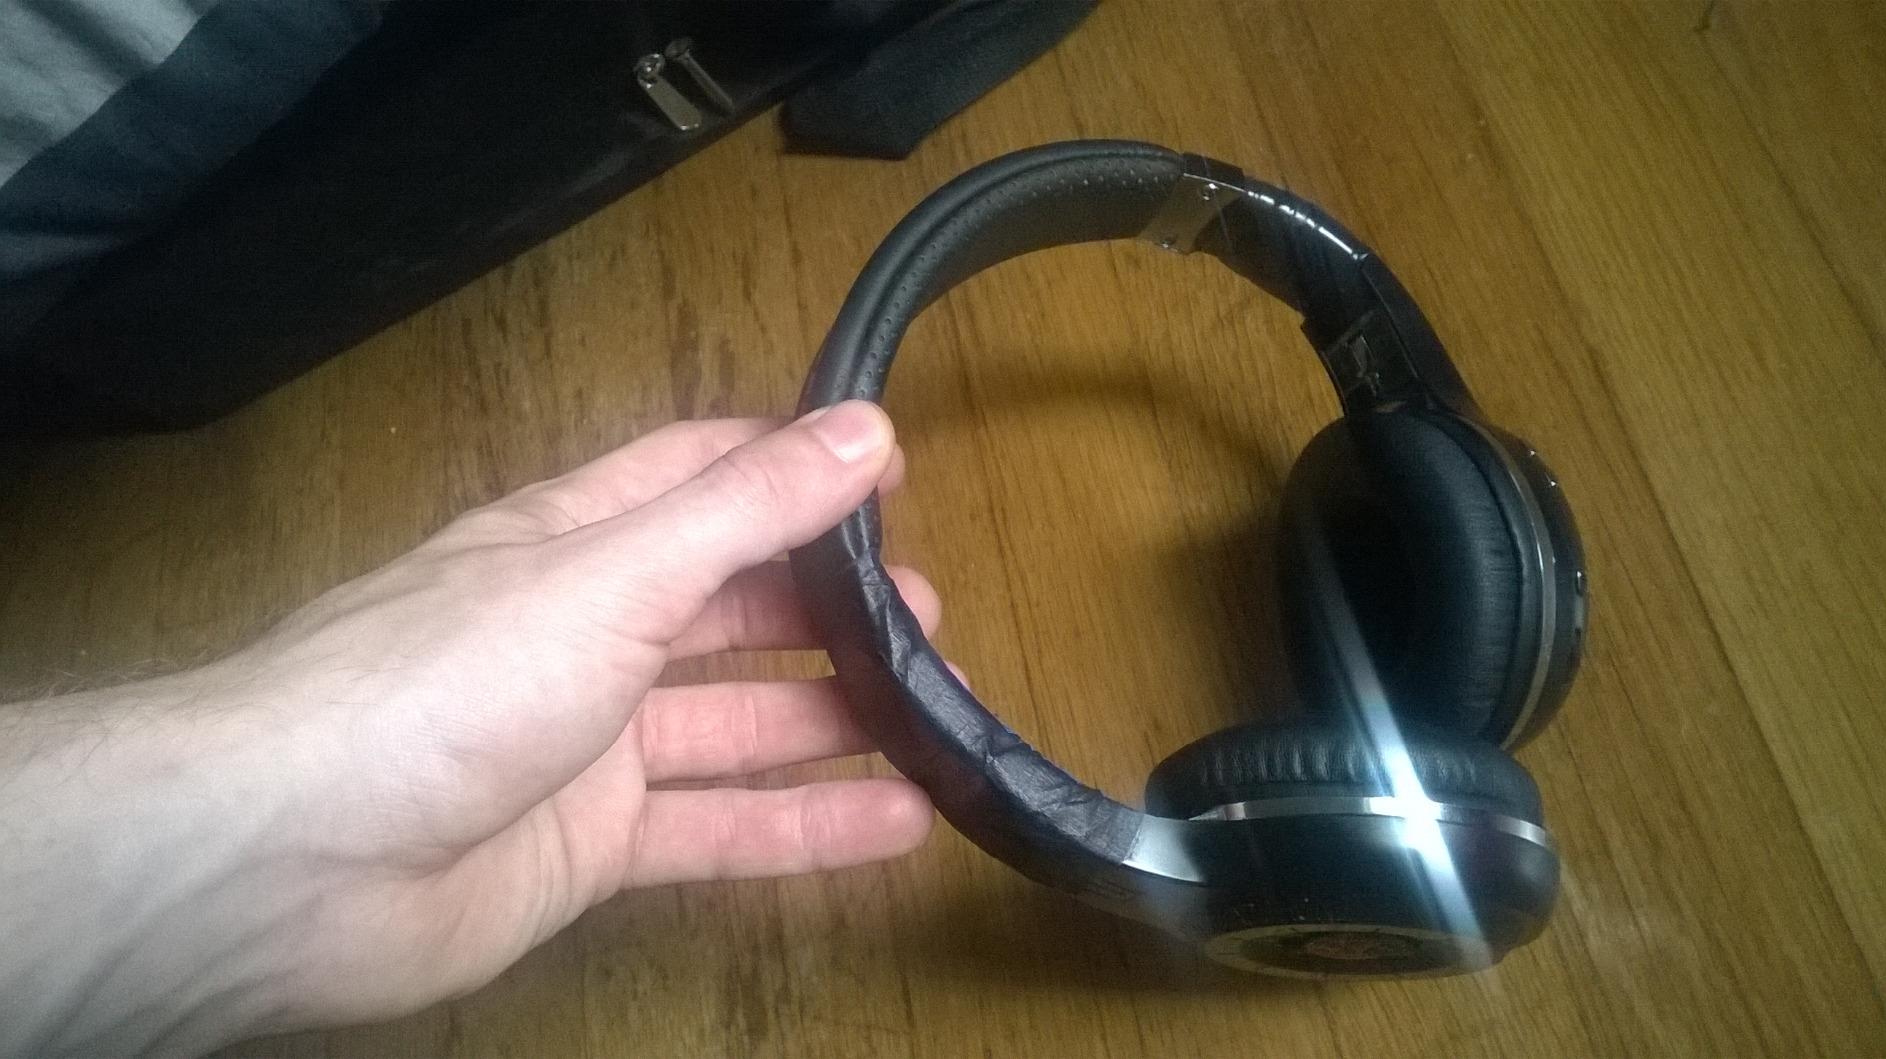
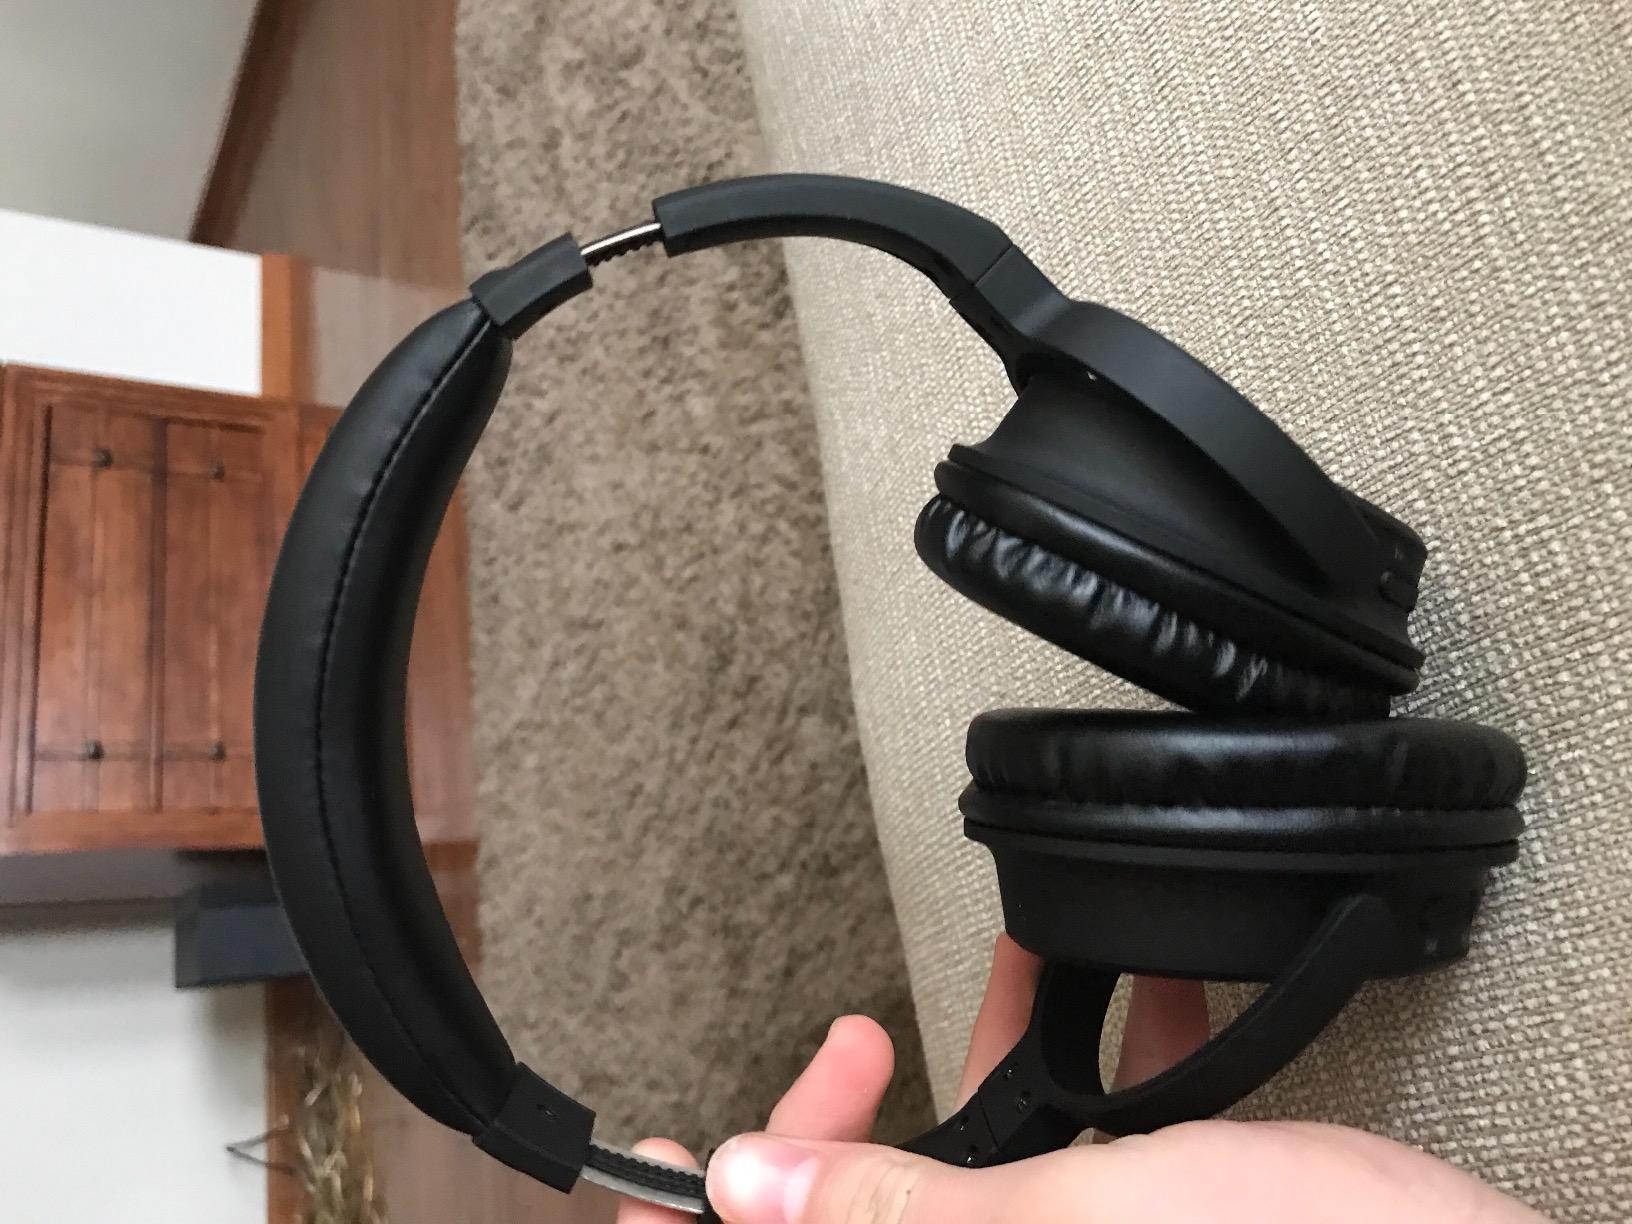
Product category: headphones
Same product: no